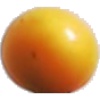
Label: Cherry Wax Yellow 1